Gwen Gaze

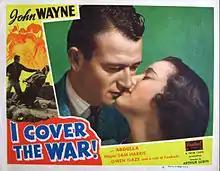
Lobby card from "I Cover the War" (1937) with John Wayne and Gwen Gaze

Alta Gwendolyn Gaze (6 September 1915 – 29 August 2010) was an American-based film actress (1937–1943), born in Melbourne, Victoria, Australia.